Rías Baixas

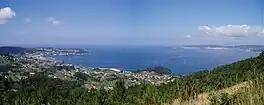
A view over the Ria de Pontevedra, the central Ria

The Rías Baixas (Galician for "Lower Rias") are a series of four estuarine inlets located on the southwestern coast of Galicia, Spain. They are the Ría de Muros e Noia, the Ría de Arousa, the Ría de Pontevedra, and the Ría de Vigo. The northernmost Rías Baixas begin below Cape Finisterre while the southernmost rias border the Portuguese coast, taking up the southern part of the Province of Coruña and the entire Province of Pontevedra. Its capital is the city of Pontevedra. Due to unique conditions, the Rías Baixas are rich in marine life which helps the fishing and aquaculture industry of the area. Beaches, marinas, distinctive towns, and plenty of water activities also attract tourists, providing another source of income.